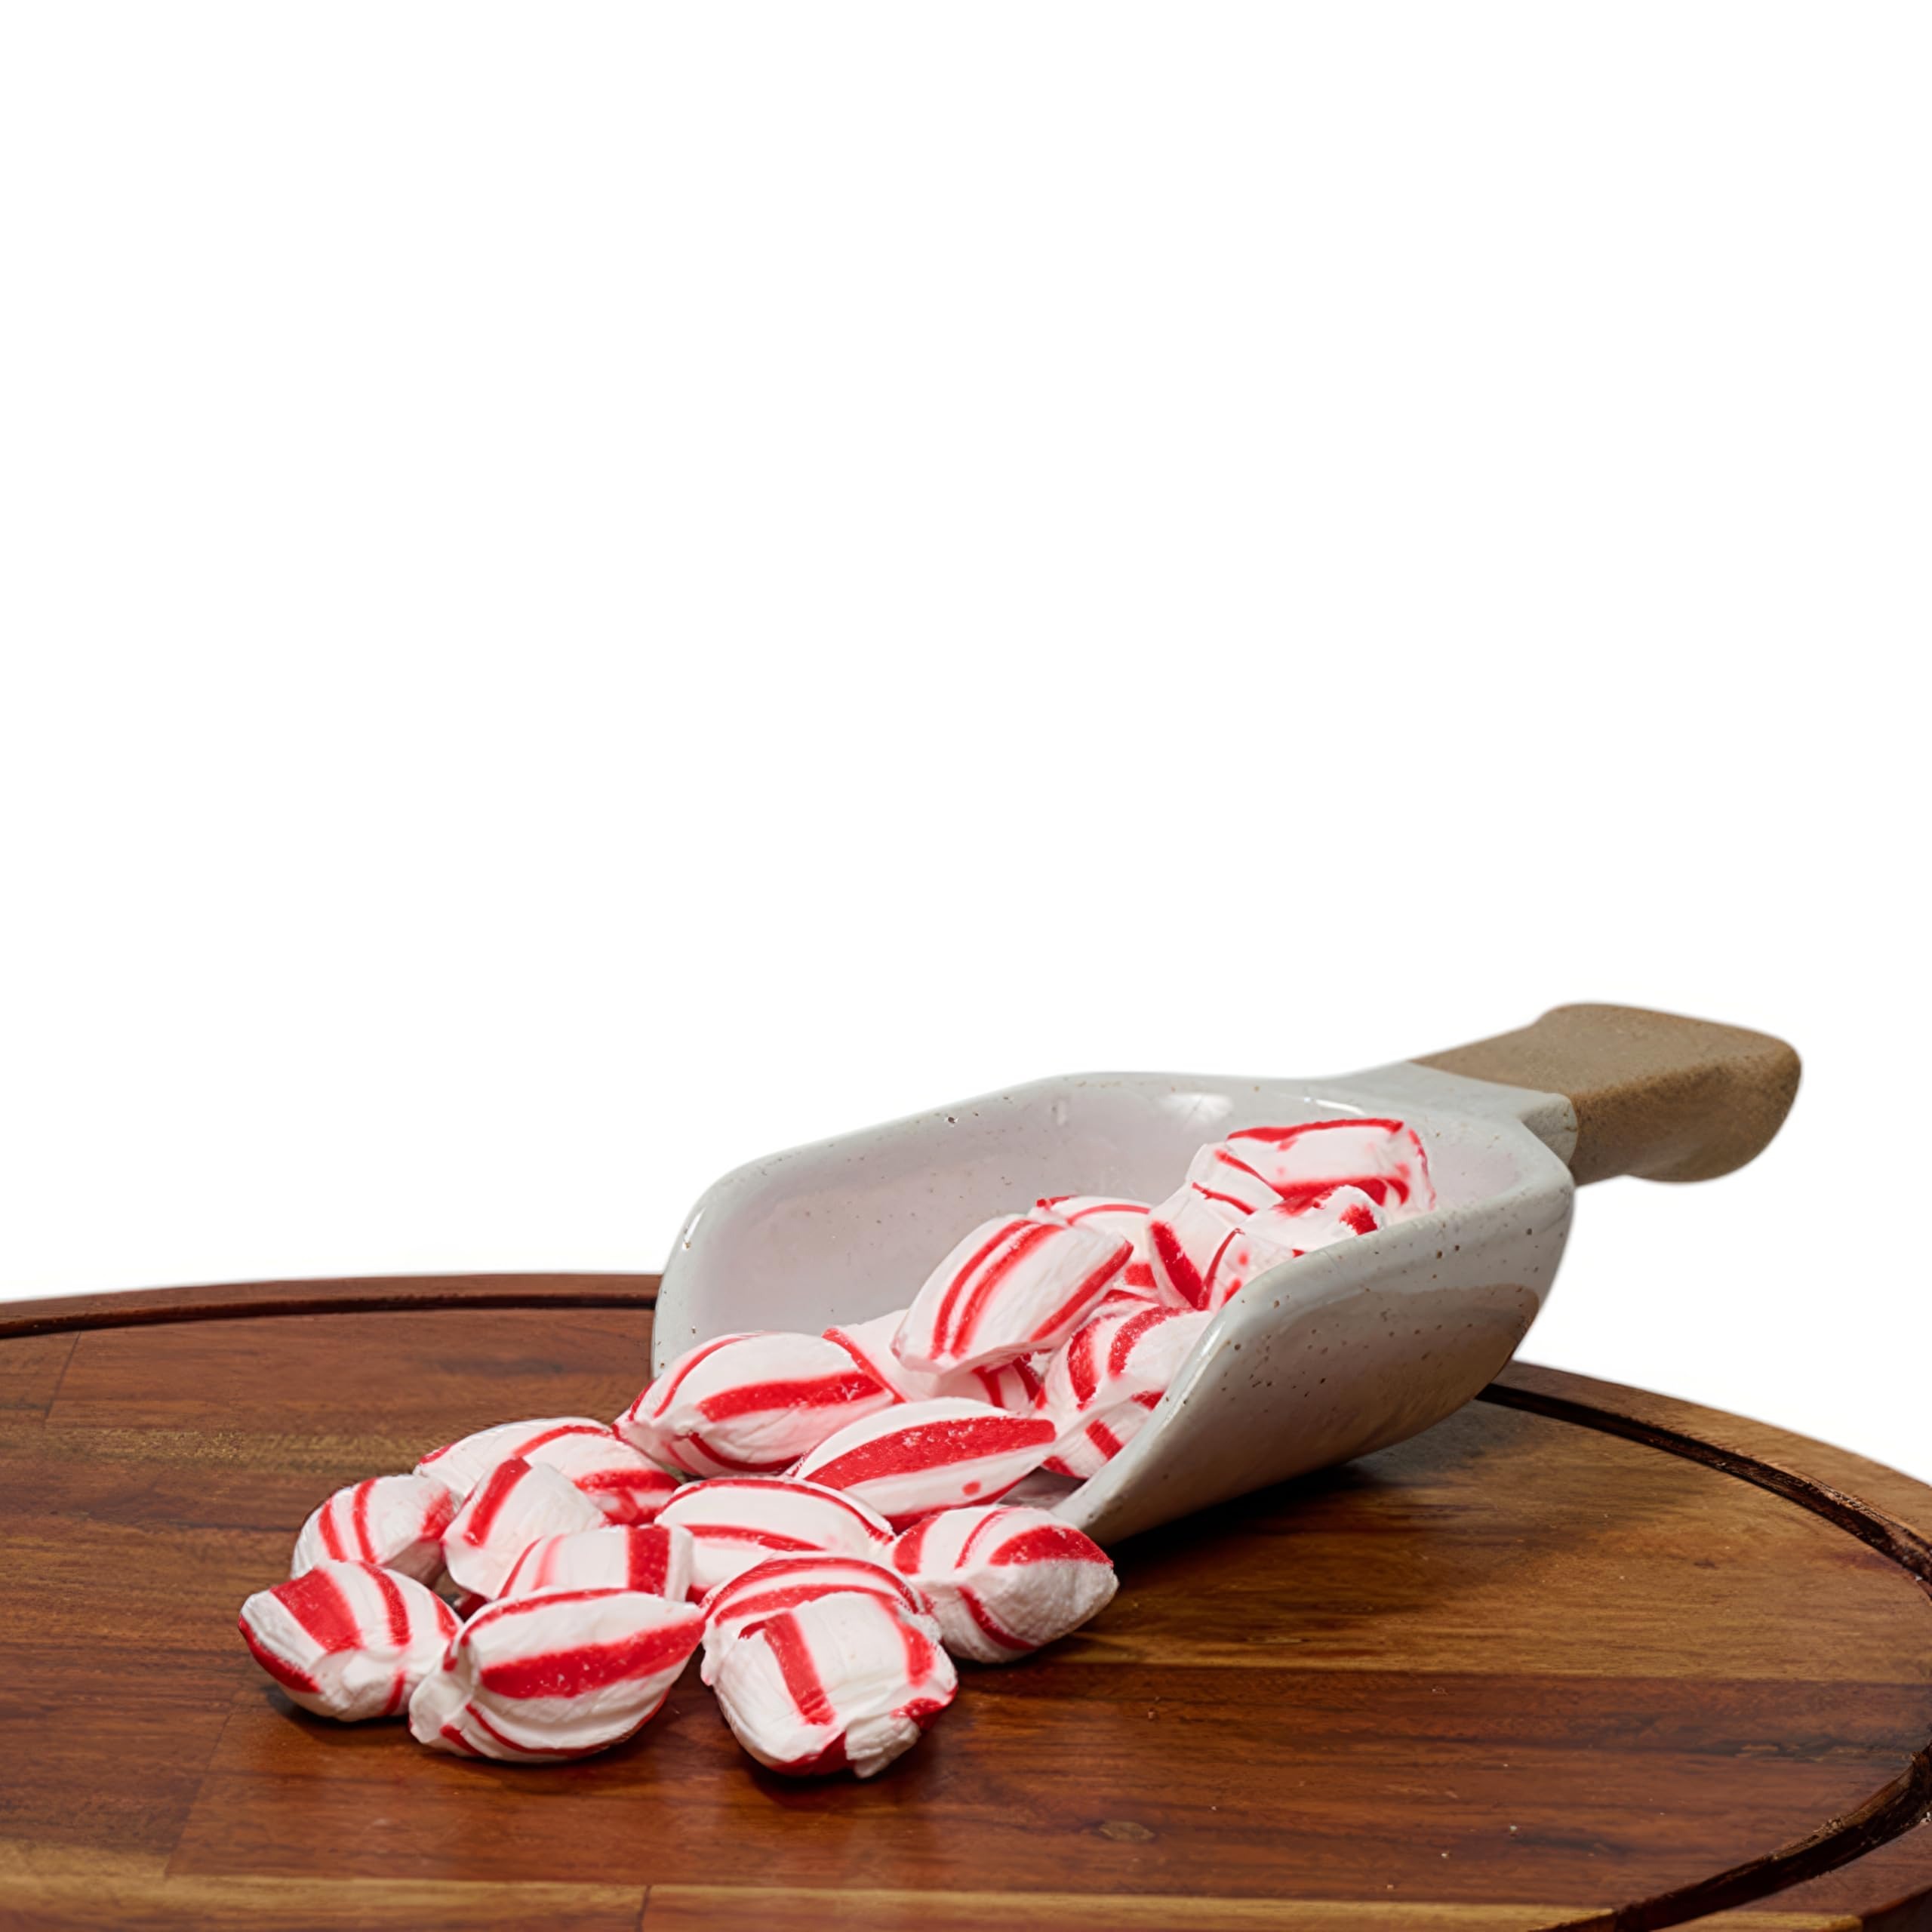
Item Name: Soft Peppermint Puffs 1 pound unwrapped mint candy
Bullet Point 1: Soft and crunchy
Bullet Point 2: Refreshing mint flavor
Bullet Point 3: Bite-sized peppermint candy
Product Description: Indulge in the cool, refreshing taste of our Soft Peppermint Puffs. These bite-size, unwrapped puffs offer a delightful combination of soft and crunchy textures, with a minty flavor that melts in your mouth. Perfect for a quick refreshment or sharing with friends and family. Order yours from Beulah's Candyland today.
Value: 16.0
Unit: Ounce

Price: 22.6